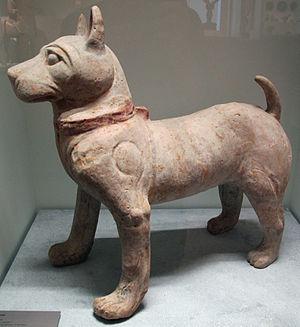
Les chiens sont des motifs importants dans la mythologie chinoise. Ces motifs peuvent être par exemple un chien particulier qui accompagne un héros, le chien comme l’une des douze créatures totem du calendrier chinois, un chien donnant les premières graines qui ont permis à l’agriculture d’être ce qu’elle est aujourd’hui, ou encore, certains groupes ethniques affirment avoir un chien magique parmi leurs ancêtres.